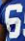
Number: 6